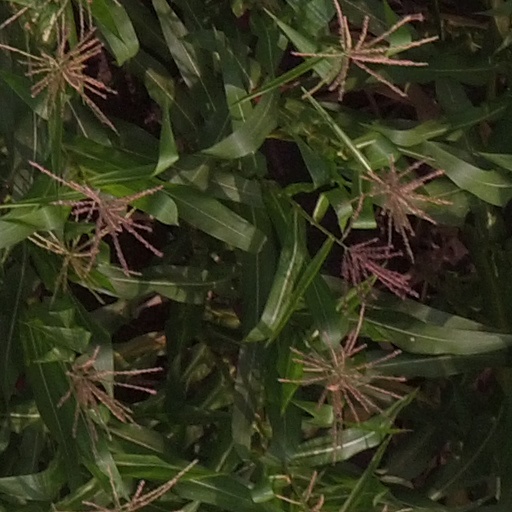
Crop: maize; corn